Fairfax County Public Schools

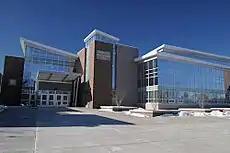
Fairfax High School in Fairfax

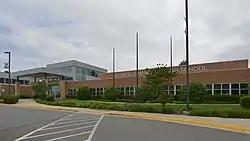
George C. Marshall High School in Falls Church

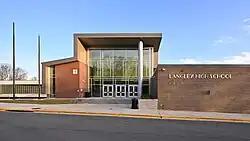
Langley High School in McLean

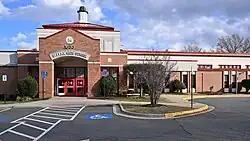
McLean High School in McLean

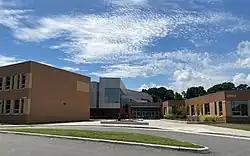
Oakton High School in Vienna

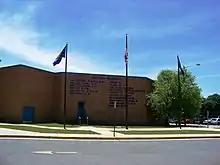
Robinson Secondary School in Fairfax

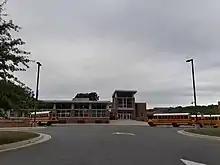
Carter G. Woodson High School (formerly Wilbert Tucker Woodson High School) in Fairfax

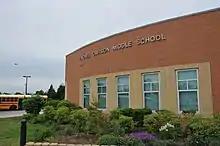
Rachel Carson Middle School in Herndon

The public school system in Fairfax County, Virginia, was created following the end of the Civil War with the adoption by Virginia of the Reconstruction-era state constitution in 1870, which provided for the first time that free public education was a constitutional right. The first superintendent of schools for Fairfax County was Thomas M. Moore, who was sworn in on September 26, 1870. At the time of its creation, the Fairfax County Public Schools system consisted of 41 schools, 28 white, and 13 colored schools.